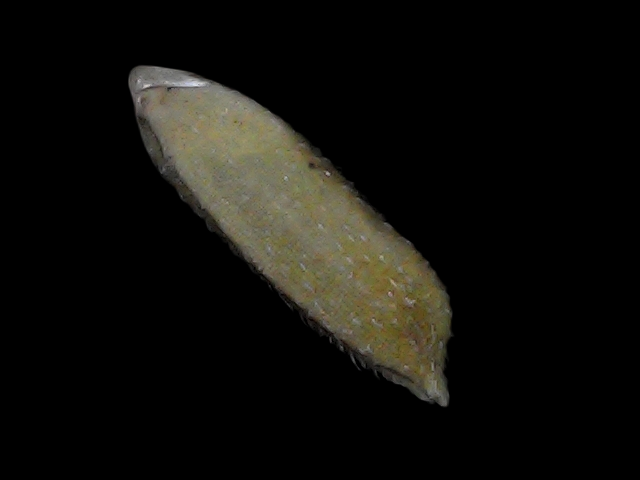
Rice variety: Bd93